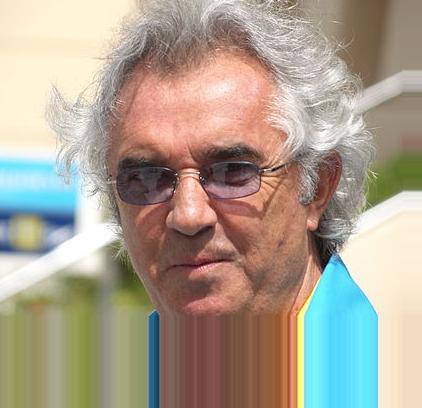
Age: 55